European printmaking in the 20th century

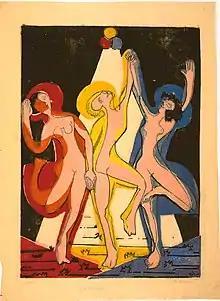
"Farbentanz" (1933), by Ernst Ludwig Kirchner, Städel Museum

Picasso was the most prominent representative of Cubism, a movement based on the deformation of reality through the destruction of the spatial perspective of Renaissance origin, through an organization of space according to a geometric plot, with simultaneous vision of objects and a range of cold and muted colors. The members of this group contributed a new conception of the work of art, thanks to the introduction of "collage". Other exponents of this movement in the graphic field were Georges Braque, Juan Gris, Louis Marcoussis and Jacques Villon. Braque was, together with Picasso, the father of cubism. His printmaking started late, once he had already abandoned cubism and in a neoclassical style, as can be seen in his etchings for the "Theogony" of Hesiod (1931). The Spaniard Juan Gris began in humorous drawing in magazines such as "Le Charivari" and "Le Cri de Paris". In 1912 he switched to cubism, with an orthodox style but with a strong personality. He produced thirty-four lithographs and etchings, in compositions similar to his pictorial work. He illustrated several books: "Ne coupez pas, Mademoiselle, ou les erreurs des P. T.T." by Max Jacob (1920), "Mouchoir des nuages" by Tristan Tzara (1925), "A Book concluding with as a wife has a cow a love story" by Gertrude Stein (1925) and "Denise" by Raymond Radiguet (1926). He also did some portraits in lithography ("Marcelle la Brunette", "Marcelle la Blonde", "Jean the Musician"). Marcoussis went through Impressionism and Fauvism before arriving at Cubism. A virtuoso draughtsman, he worked as a caricaturist for several newspapers. He began printmaking in 1912, but devoted himself more intensely to it between 1930 and 1940: "Aurelia" by Gérard de Nerval (1930), "Tables of Salvation" (1931), "Alcoholes" by Apollinaire (1934–1935), plus a hundred portraits ("Gertrude Stein", 1934; "Miró", 1938). Villon, brother of Marcel Duchamp, was initiated into printmaking at the age of six by his grandfather, Émile Nicolle. Gifted in drawing, he worked for several newspapers and magazines. From 1899 he engraved for the publisher Edmond Sagot; among his first works are the series "Minnie's Bath" (1907) and "Nudes" (1909–1910). Already in the cubist period he made his "Equilibrista" (1913), one of the best prints of this style. In 1920 he made "Tablero de ajedrez", a reproduction of the painting of the same name. The following year he illustrated the "Architectures" by Paul Valéry. Between 1923 and 1930 he made reproductions of works by Picasso, Matisse, Cézanne, Renoir and Van Gogh to make ends meet. In 1939 his "Three Orders" was followed by series of landscapes, among which his "Orchards" series (1940–1941) stands out. Later, "Cuarto de buey" (1941) and "Globo celeste" (1944) stand out.